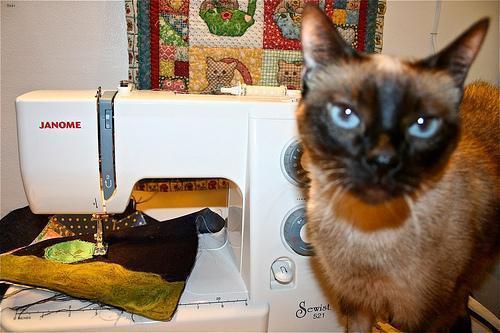
Siamese